Shore Acres State Park

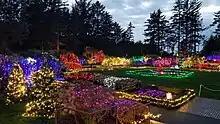
Shore Acres Holiday Lights

The park features of formal gardens including a rose-testing plot and Japanese lily pond, as well as ocean views and beach access. In the cooler months, visitors can watch storms and migrating whales from the park's sandstone cliffs. Another seasonal attraction is the Shore Acres Holiday Lights, lasting from Thanksgiving to New Year's Eve, when the gardens are decorated with lights and illuminated sculptures.